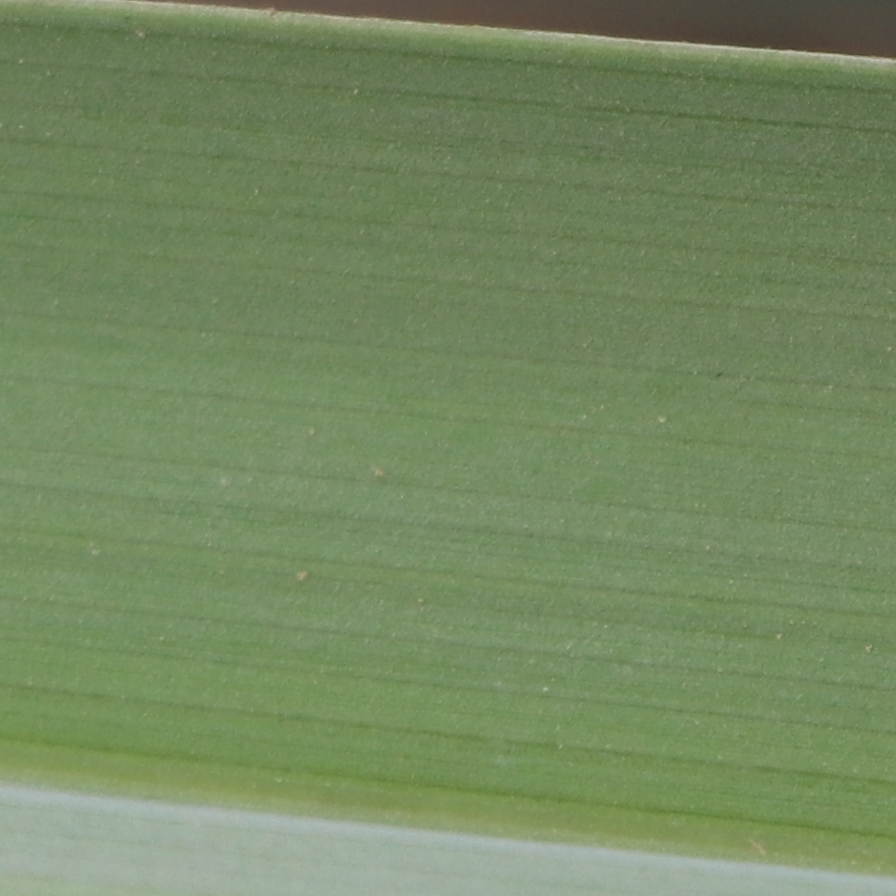
Label: Healthy